Gyula Kabos

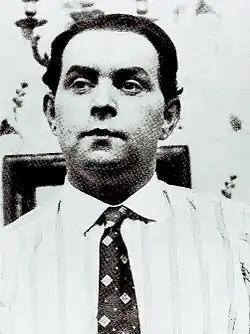
Gyula Kabos

Gyula Kabos (19 March 1887, Budapest – 6 October 1941, New York) was a Hungarian actor and comedian, widely known for his comedic movie roles in the late 1930s.